Tabun oven

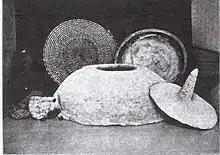
Tabun oven with lid, from Palestine

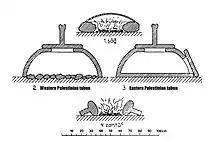
Baking ovens in Palestine: 1. "saj", 2. and 3. "tabun"

A tabun oven, or simply tabun (also transliterated taboon, from the ), is a portable clay oven, shaped like a truncated cone. While all were made with a top opening, which could be used as a small stove top, some were made with an opening at the bottom from which to stoke the fire. Built and used even before biblical times as the family, neighbourhood, or village oven, "tabun" ovens continue to be built and used in parts of the Middle East today.